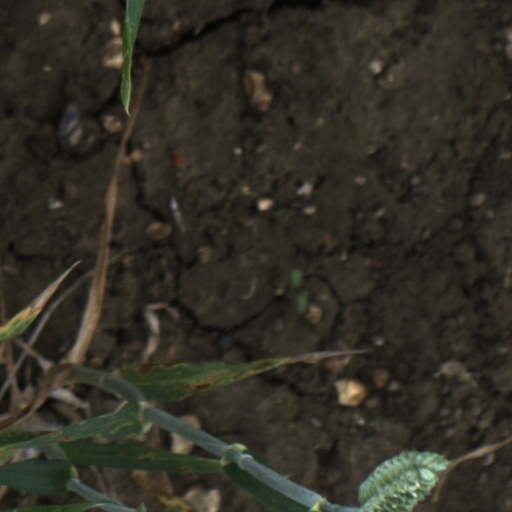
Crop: wheat